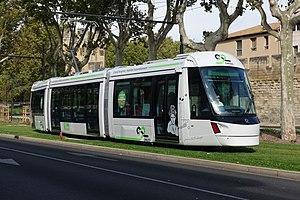
Rame 107 du tramway d'Avignon près de la station Saint-Roch - Université des Métiers
Le tramway d'Avignon est un réseau de tramway desservant la ville d'Avignon et son agglomération. Il est sous l'autorité du Grand Avignon et est géré par le réseau Orizo.